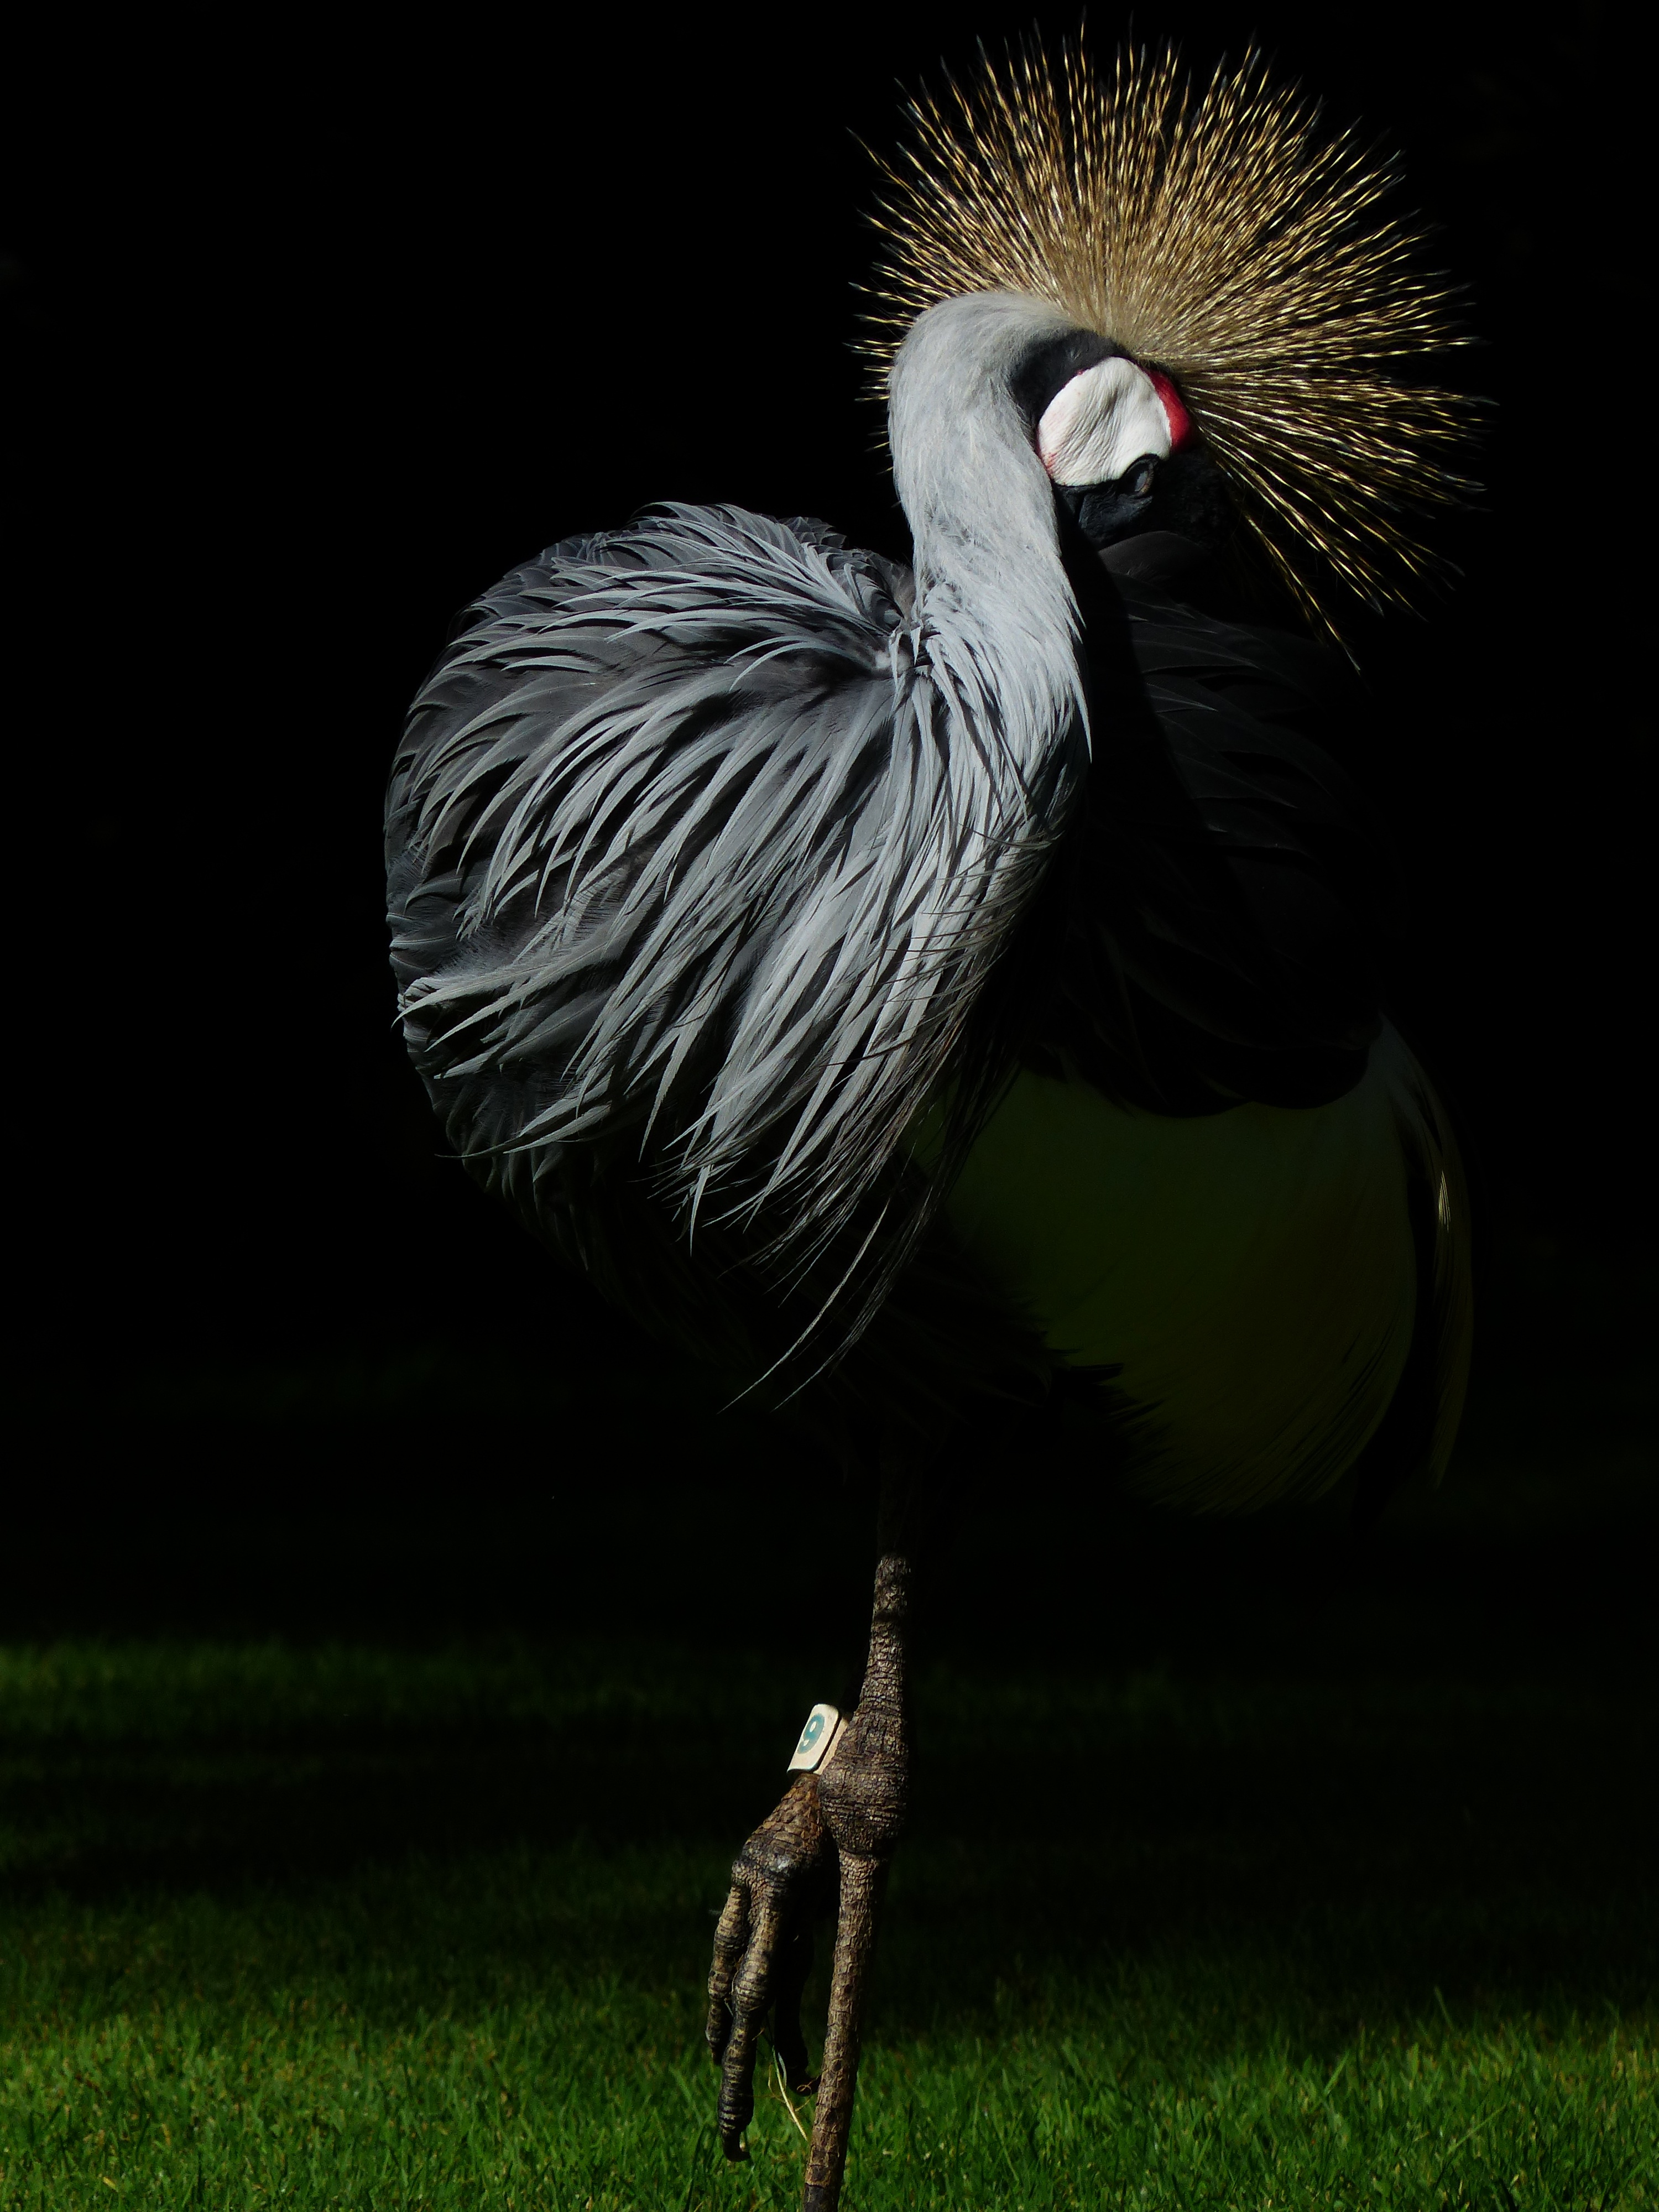
bird, wing, wildlife, beak, fauna, vertebrate, crane, water bird, spring dress, spring crown, grey crowned crane, balearica regulorum, grey neck grey crowned crane, south africa grey crowned crane, tufts of hair, standing out, crane like bird, gruidae